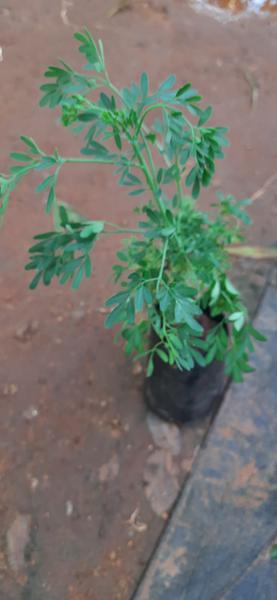
Plant: Nagadali